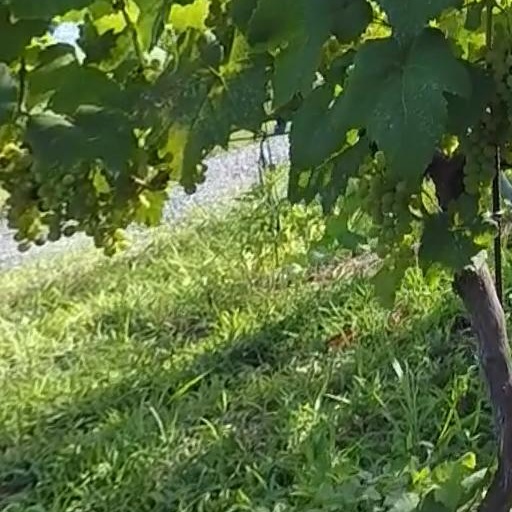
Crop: grape